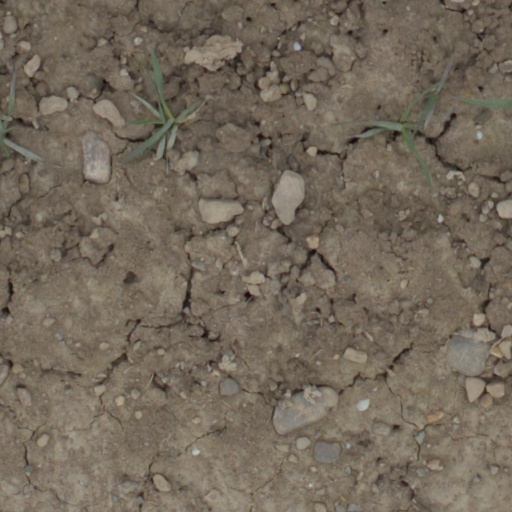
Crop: wheat